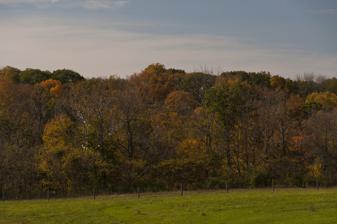
Building: Battelle Darby Creek Metro Park
Country: United States of America
Year built: 1959
Park and nature preserve in Central Ohio, U.S. Battelle Darby Creek Metro Park Type Metro park Location 1775 Darby Creek Dr., Galloway, Ohio Coordinates 39°54′13″N 83°12′56″W / 39.90360°N 83.21544°W / 39.90360; -83.21544 ( Pickerington Ponds Metro Park ) Area 7,103 acres (2,874 ha) Administered by Columbus and Franklin County Metro Parks Open Year-round Parking Multiple lots Website Official website Battelle Darby Creek Metro Park is a metropolitan park in Central Ohio , owned and operated by Columbus and Franklin County Metro Parks . The park is within the Pleasant and Prairie townships, southwest of Columbus . It is the largest park in the Metro Parks system, with 7,103 acres (2,874 ha). The park encompasses lands and creek beds north & south of the confluence of the Big & Little Darby Creeks. Unique features include restored tallgrass prairie areas totalling 2,000 acres (810 ha) that house a group of 10 American bison , a large nature center with exhibits about the exceptional biodiversity of Big Darby Creek , and a Fort Ancient mound. Thirteen miles of the Big Darby Creek and Little Darby Creek flow through the park. Much of the land for the park was donated by the Battelle Memorial Institute . The northern parcel lies just outside the town of West Jefferson (in Madison County). The park follows the Darby Creeks south past the village of Georgesville and continues towards the crossroads of Darbydale. Detached parcels of the park extend along Darby Creek to the village of Harrisburg (into Pickaway County). History In the 1945 report recommending the formation of the Metro Park system, the Big Darby and Little Darby creeks were identified as a site of a future park. In 1950, the organization began acquiring land that would become the Darby Creek Metro Park. The park opened to the public in 1959 with 119 acres. In the 1960s, the US Army Corps of Engineers began making plans to construct a dam on Big Darby Creek to provide flood control in the Big Darby Creek Watershed, the Scioto River Basin, and the Ohio River Valley . The project was riddled with issues including the discovery of an underground hole, construction delays, rising costs, and public opposition. Due to the issues, the project was put on hold and eventually decommissioned in 1978. In 1984, the park acquired the 834 acres earmarked for the dam. The Big Darby is one of the most biologically diverse aquatic systems in the Midwestern United States . Recognizing the need for conservation, Metro Parks wrote a proposal to the Board of Trustees of the Battelle Memorial Institute Foundation requesting a grant to acquire 2,440 acres of land. Battelle offered one million dollars to the project, with additional funding coming from the US Department of the Interior’s Heritage Conservation and Recreation Service and the US Federal Bureau of Outdoor Recreation. After this acquisition, the park was renamed as Battelle Darby Creek Metro Park. The park's prairies were former homes of the American bison and in February 2011, six female bison arrived making their home in two prairie enclosures. A nature center was opened in 2012, where visitors can view the herd. References